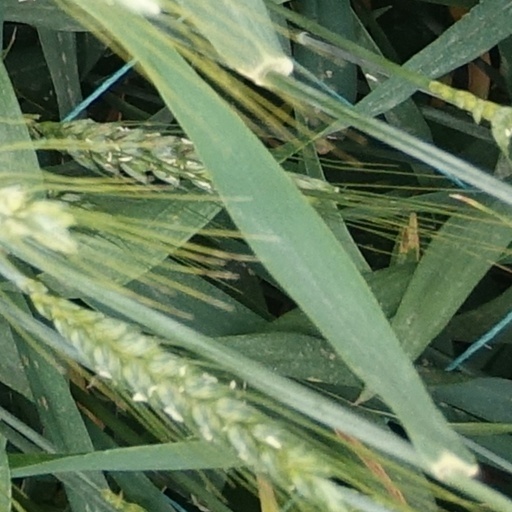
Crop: wheat